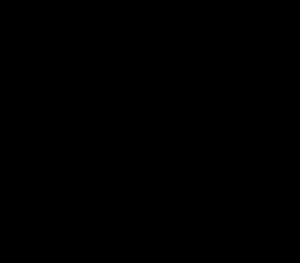
Teflon
Teflons struktur
Teflon er et varemærkenavn for et polymert stof, der blev fremstillet første gang af Roy J. Plunkett hos DuPont i 1938. Det blev opdaget mere eller mindre ved et tilfælde, men Roy J. Plunkett var ikke sen til at opdage dets muligheder. Teflon er nemlig ekstremt varmeafvisende og har en yderst glat overflade. Produktet blev først markedsført i 1946. Det er en termoplastisk fluoropolymer.